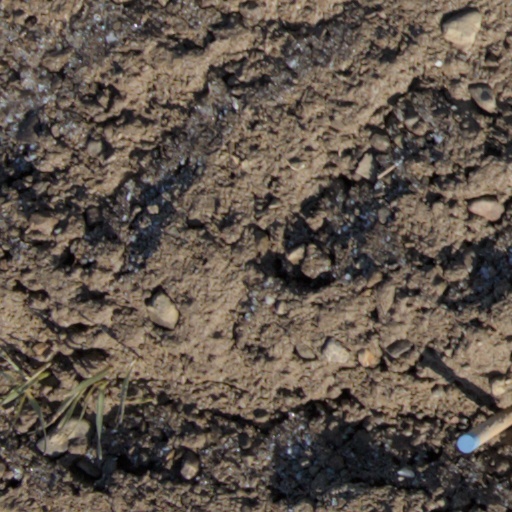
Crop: wheat